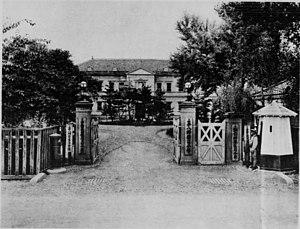
La 8ᵉ division est une unité d'infanterie de l'armée impériale japonaise. Son nom de code est Division Cèdre.